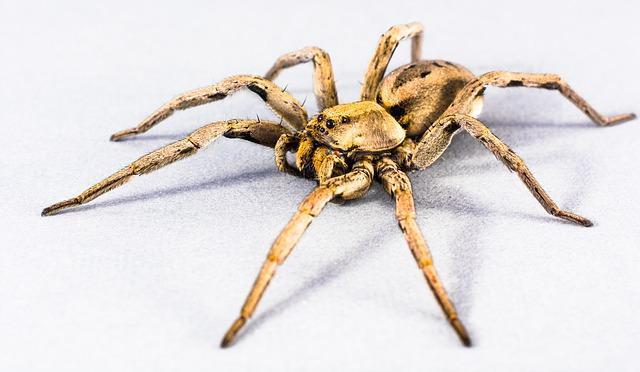
spider